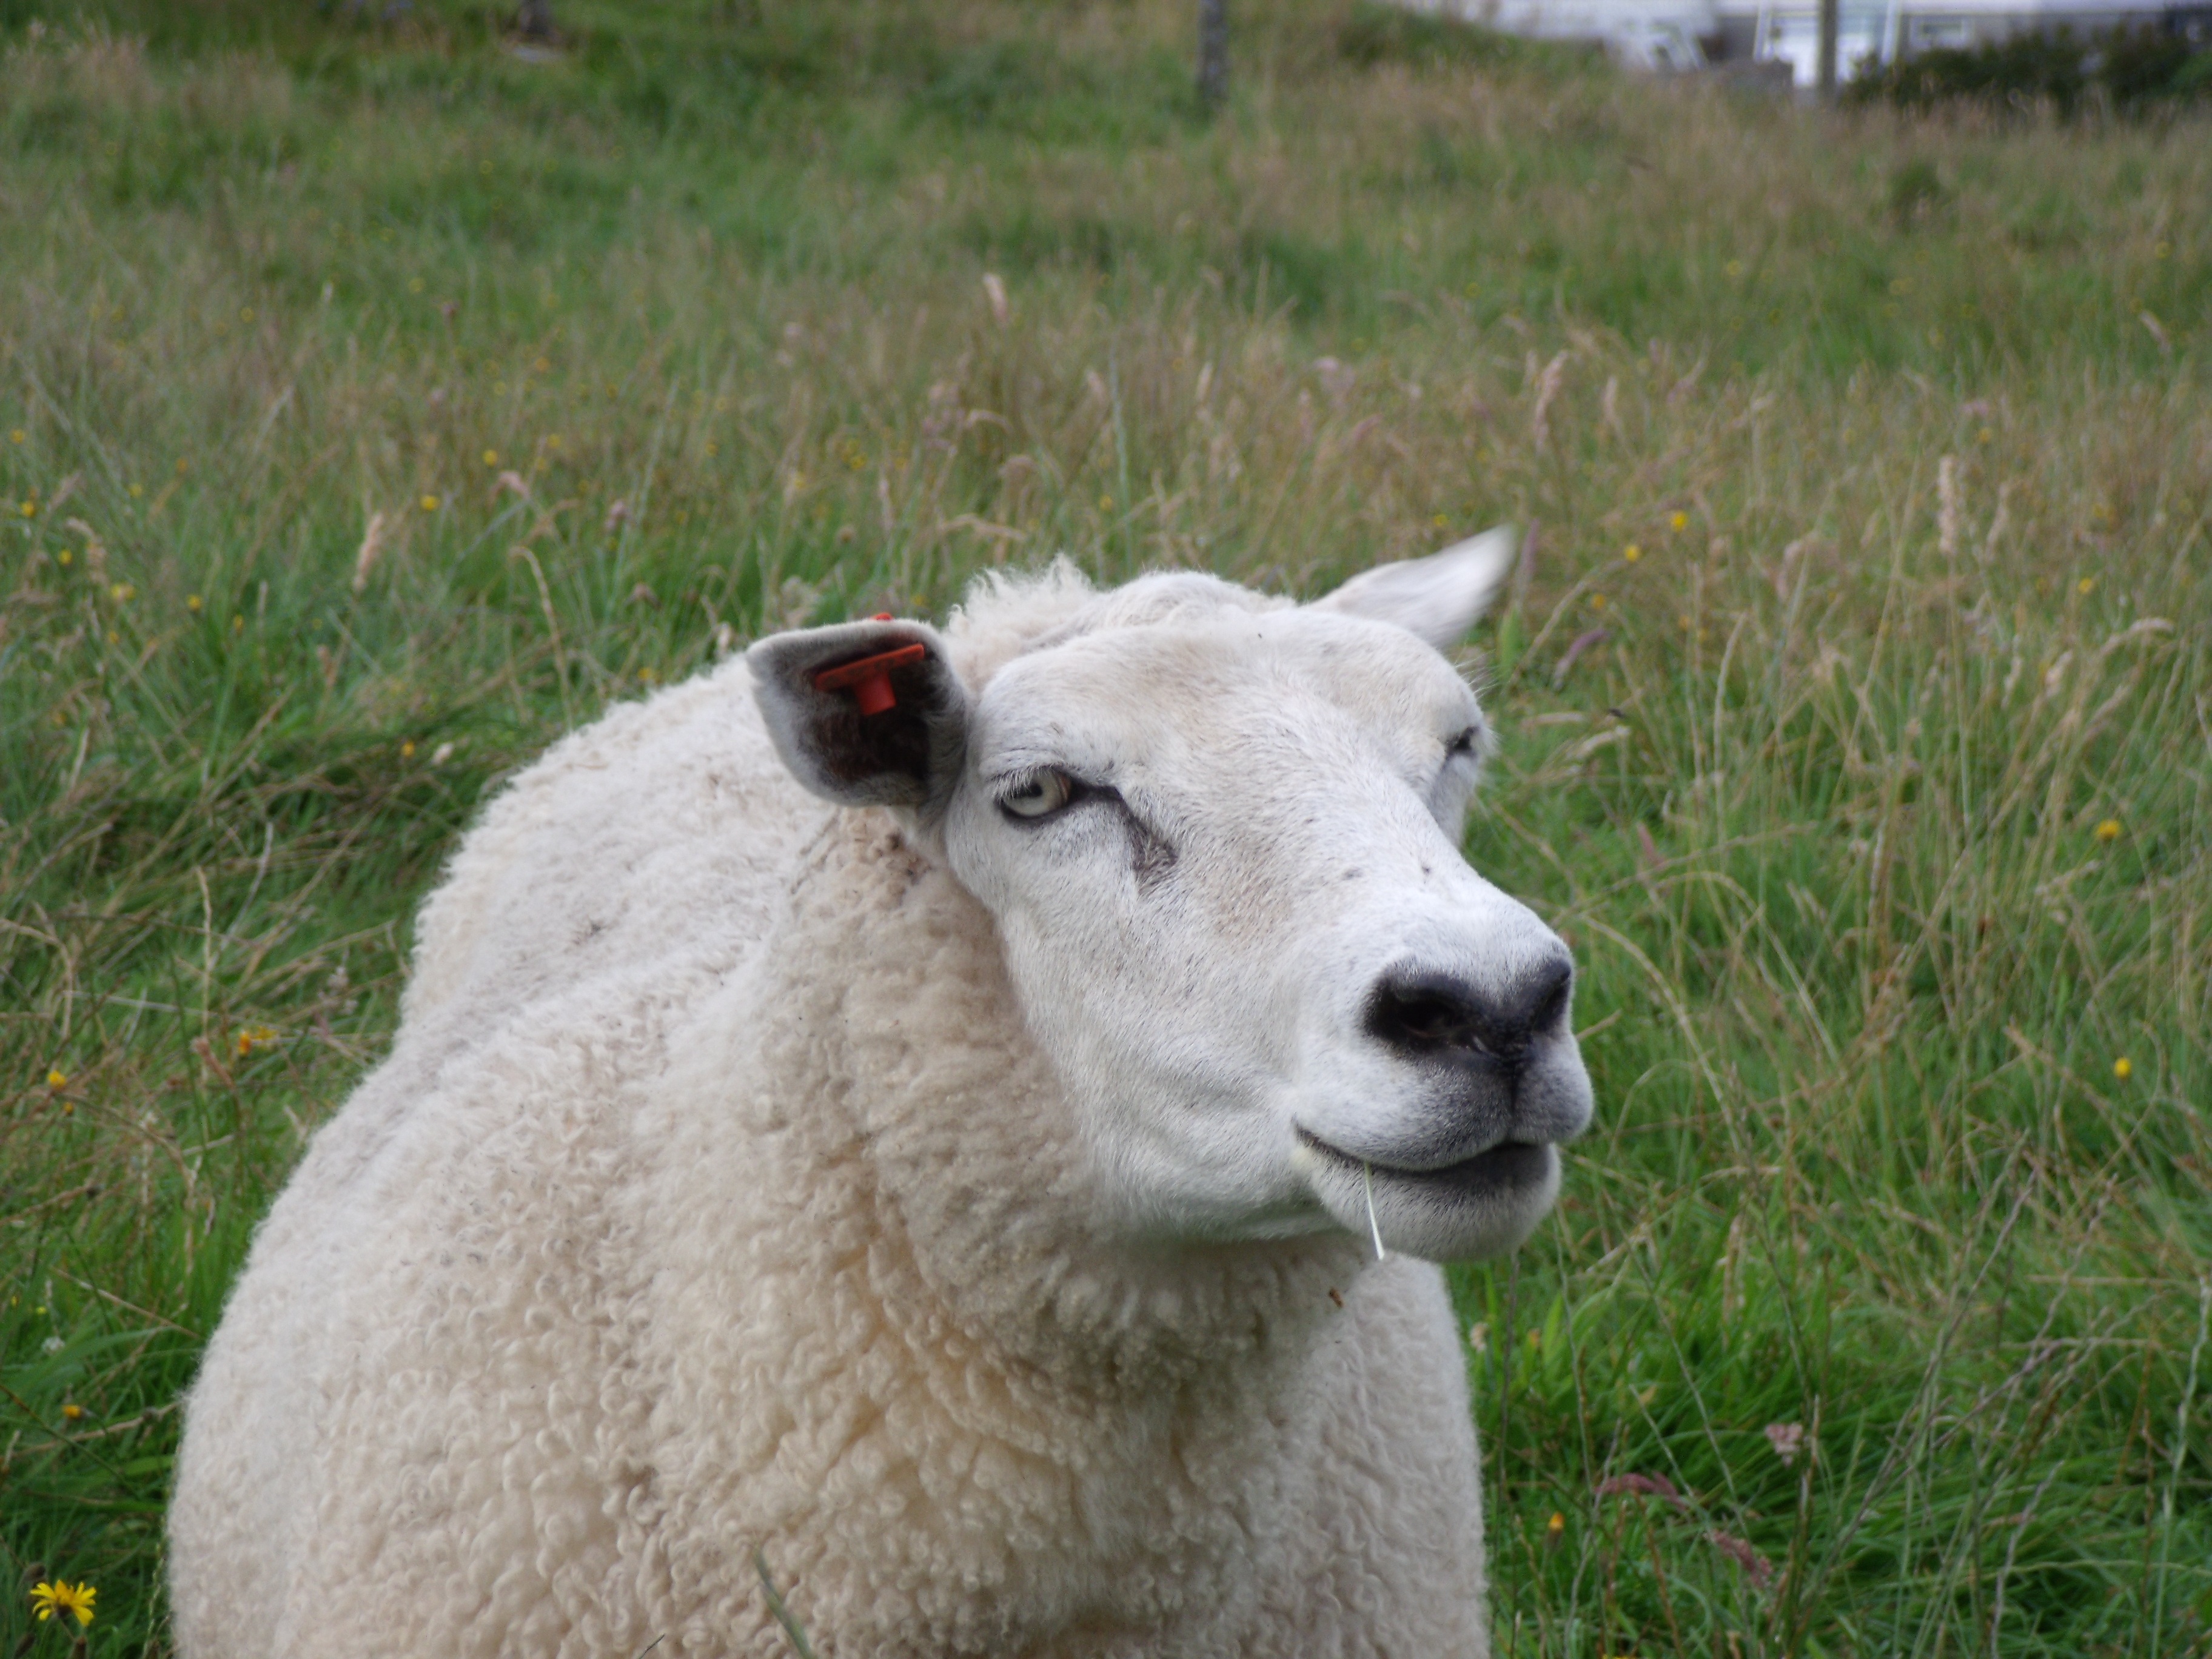
grass, pasture, grazing, sheep, mammal, fauna, prato, grassland, vertebrate, sheeps, norway, cattle like mammal, cow goat family